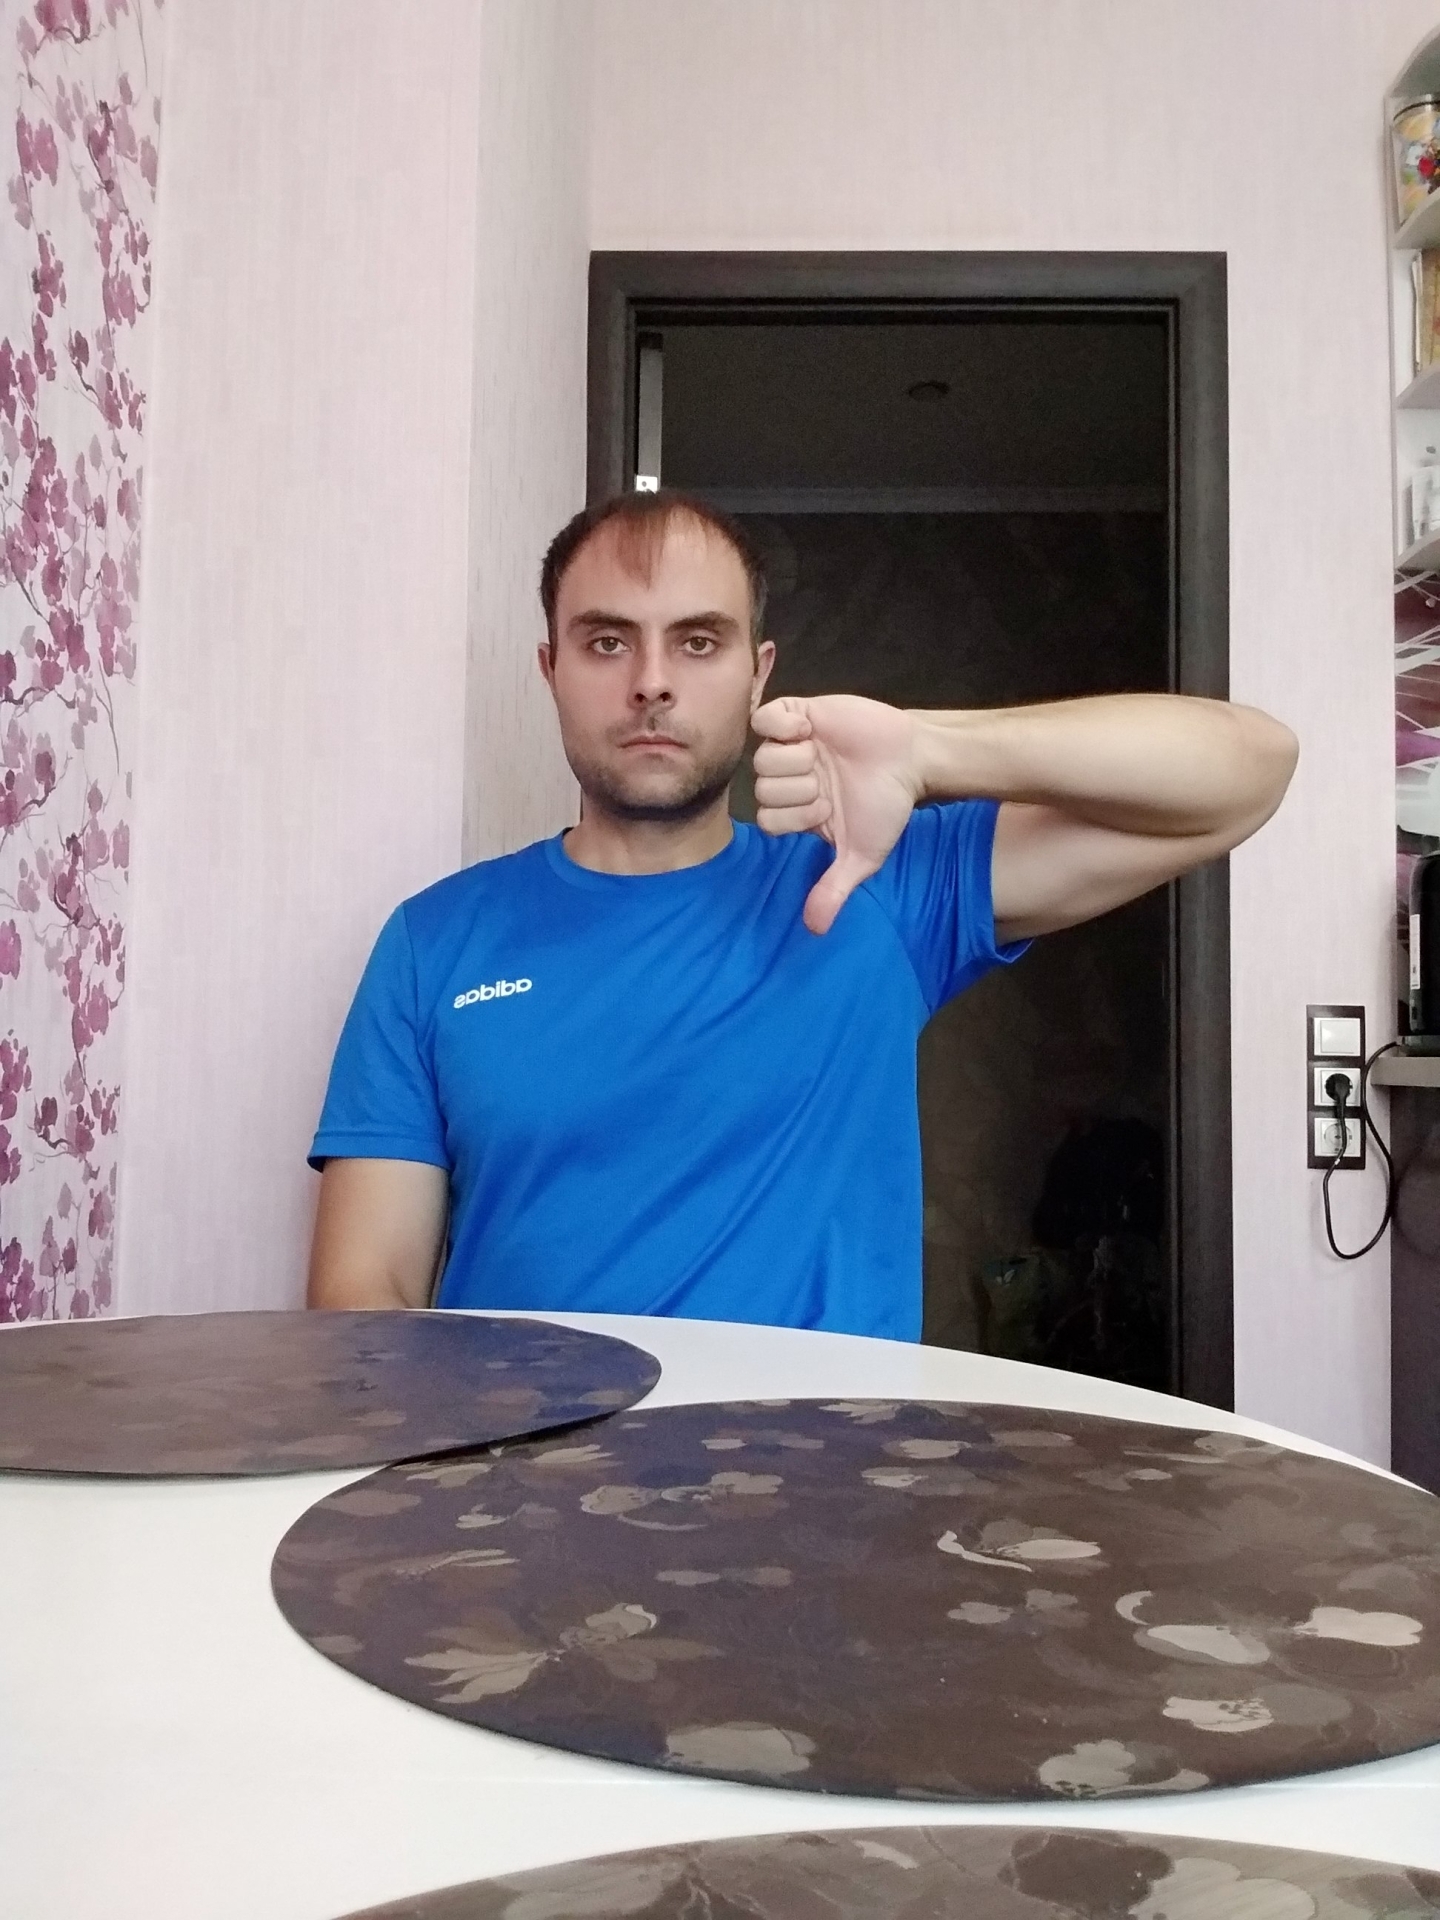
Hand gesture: dislike